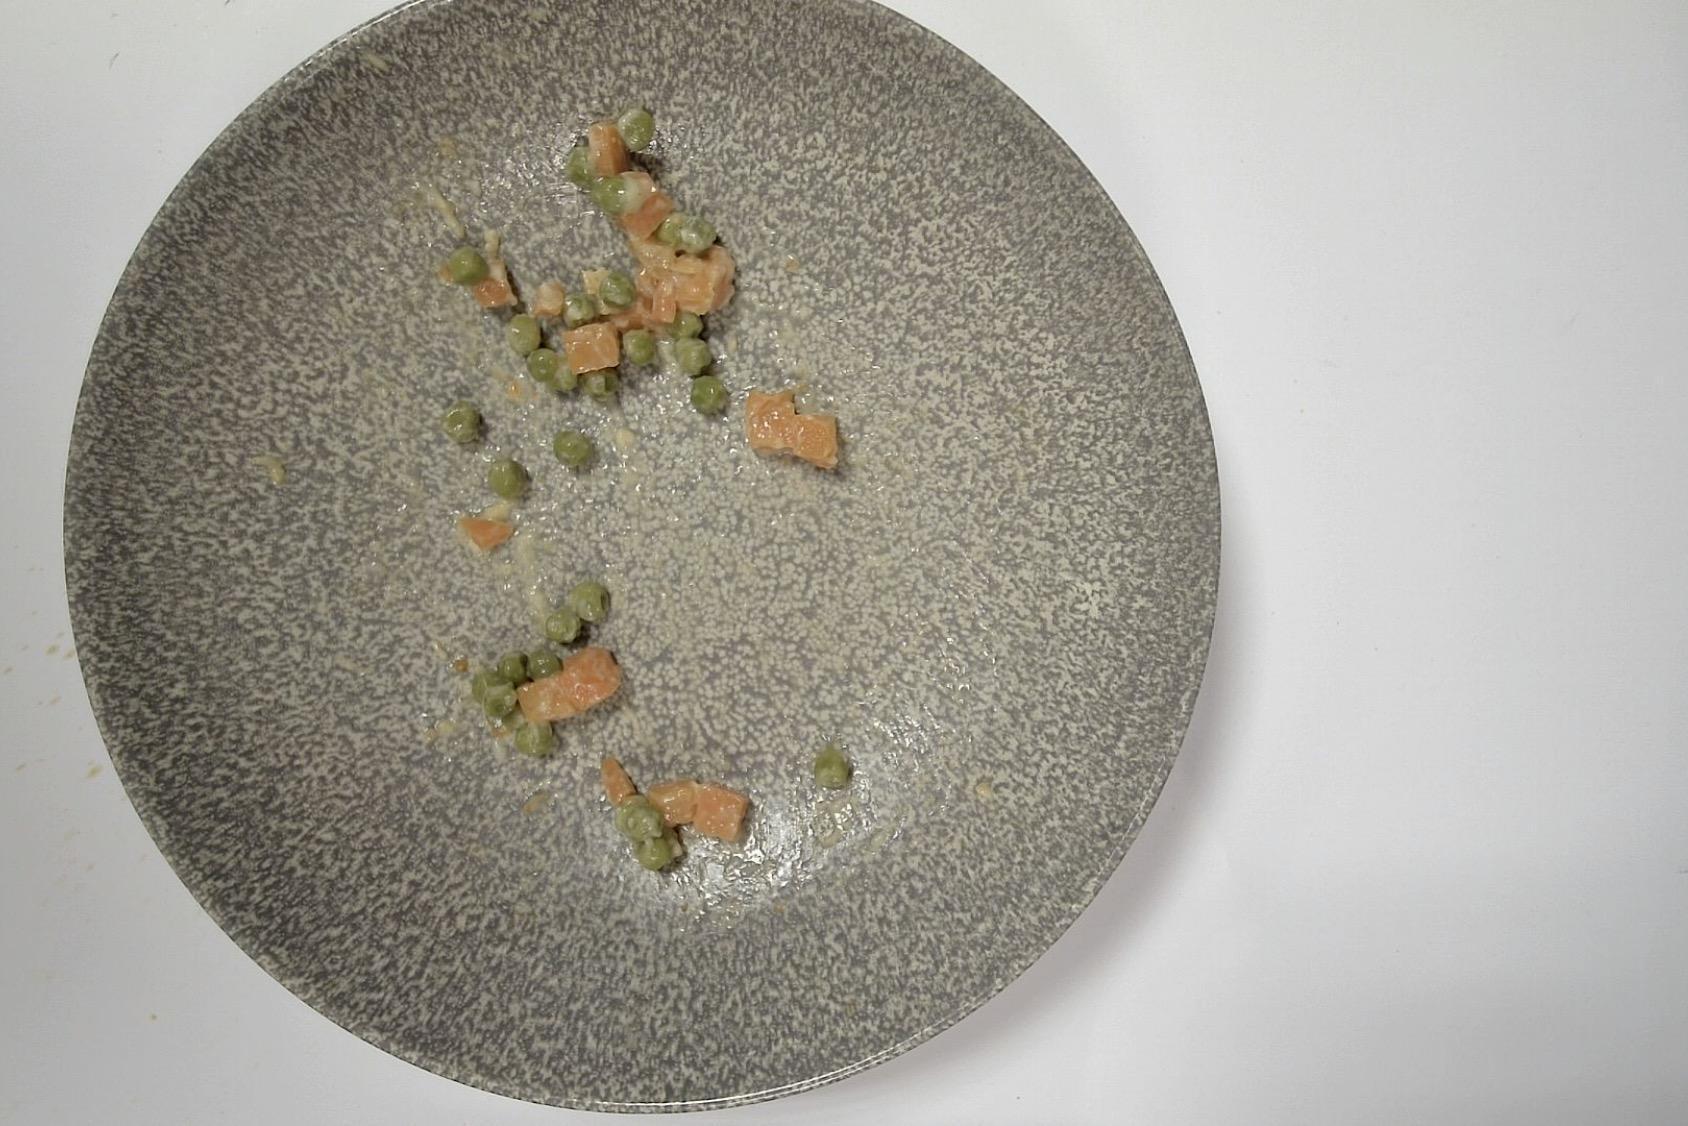
Dish: Hühnerfrikassee mit Erbsen, Karotten und Reis
Portion size: Normale Portion
Ingredients: rice, vegetable-based-cream, carrot, peas, light-sauce-or-white-sauce, chicken-strips
Weight as served: 358 g
Energy as served: 394,19 kcal (1.647,67 kJ)
Fat: 18,81 g (saturated: 4,265 g)
Carbohydrates: 29,29 g (sugar: 7,985 g)
Protein: 24,43 g
Salt: 2,03 g
Weight after return: 334 g
Energy after return: 367,764 kcal